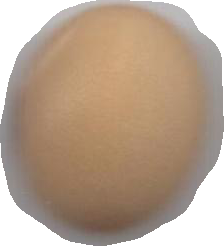
Variety: Anjasmoro